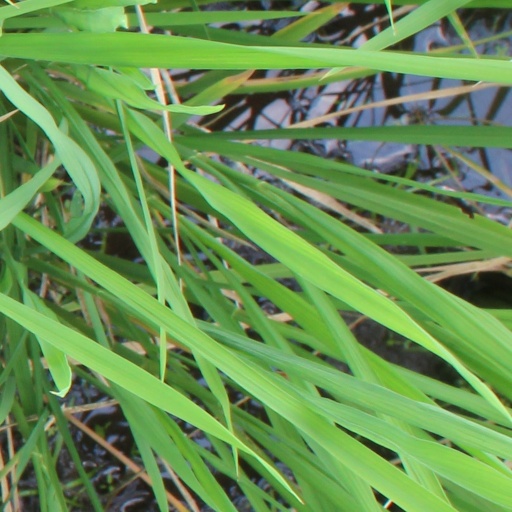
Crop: rice